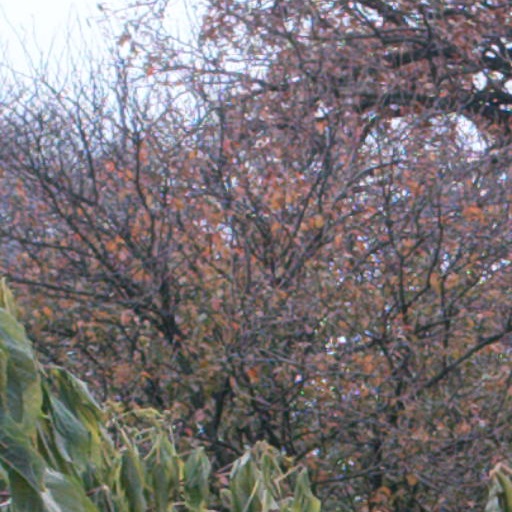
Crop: cassava